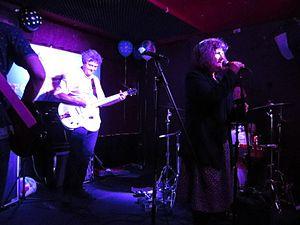
The Cannanes est un groupe australien d'indie pop formé à Sydney en 1984.